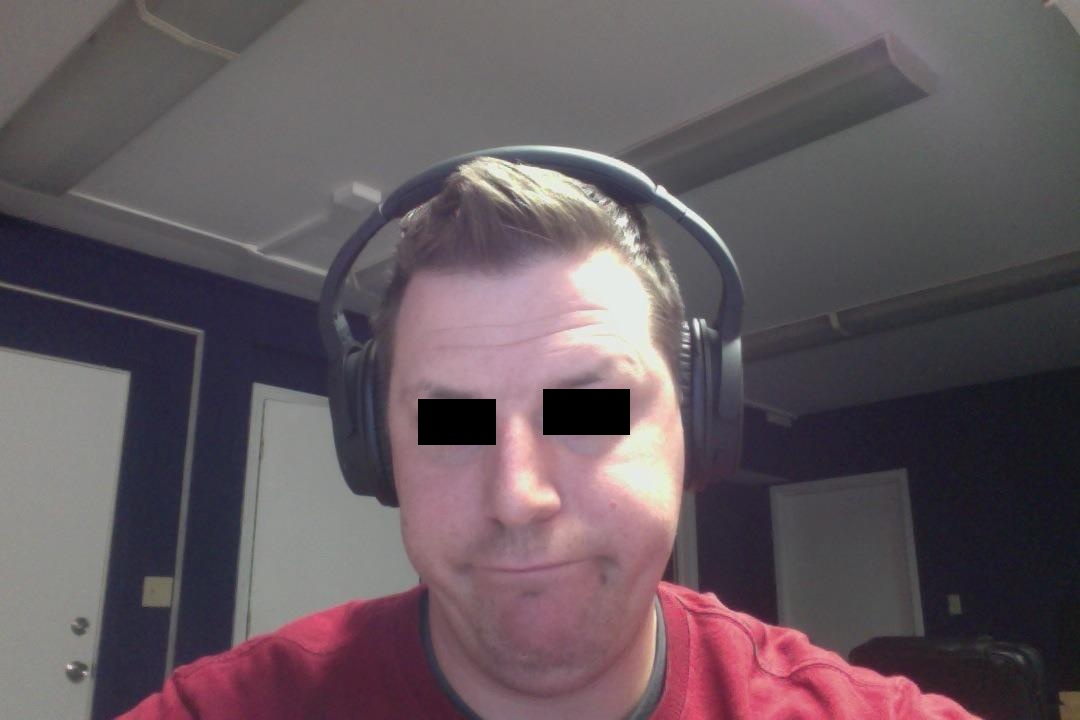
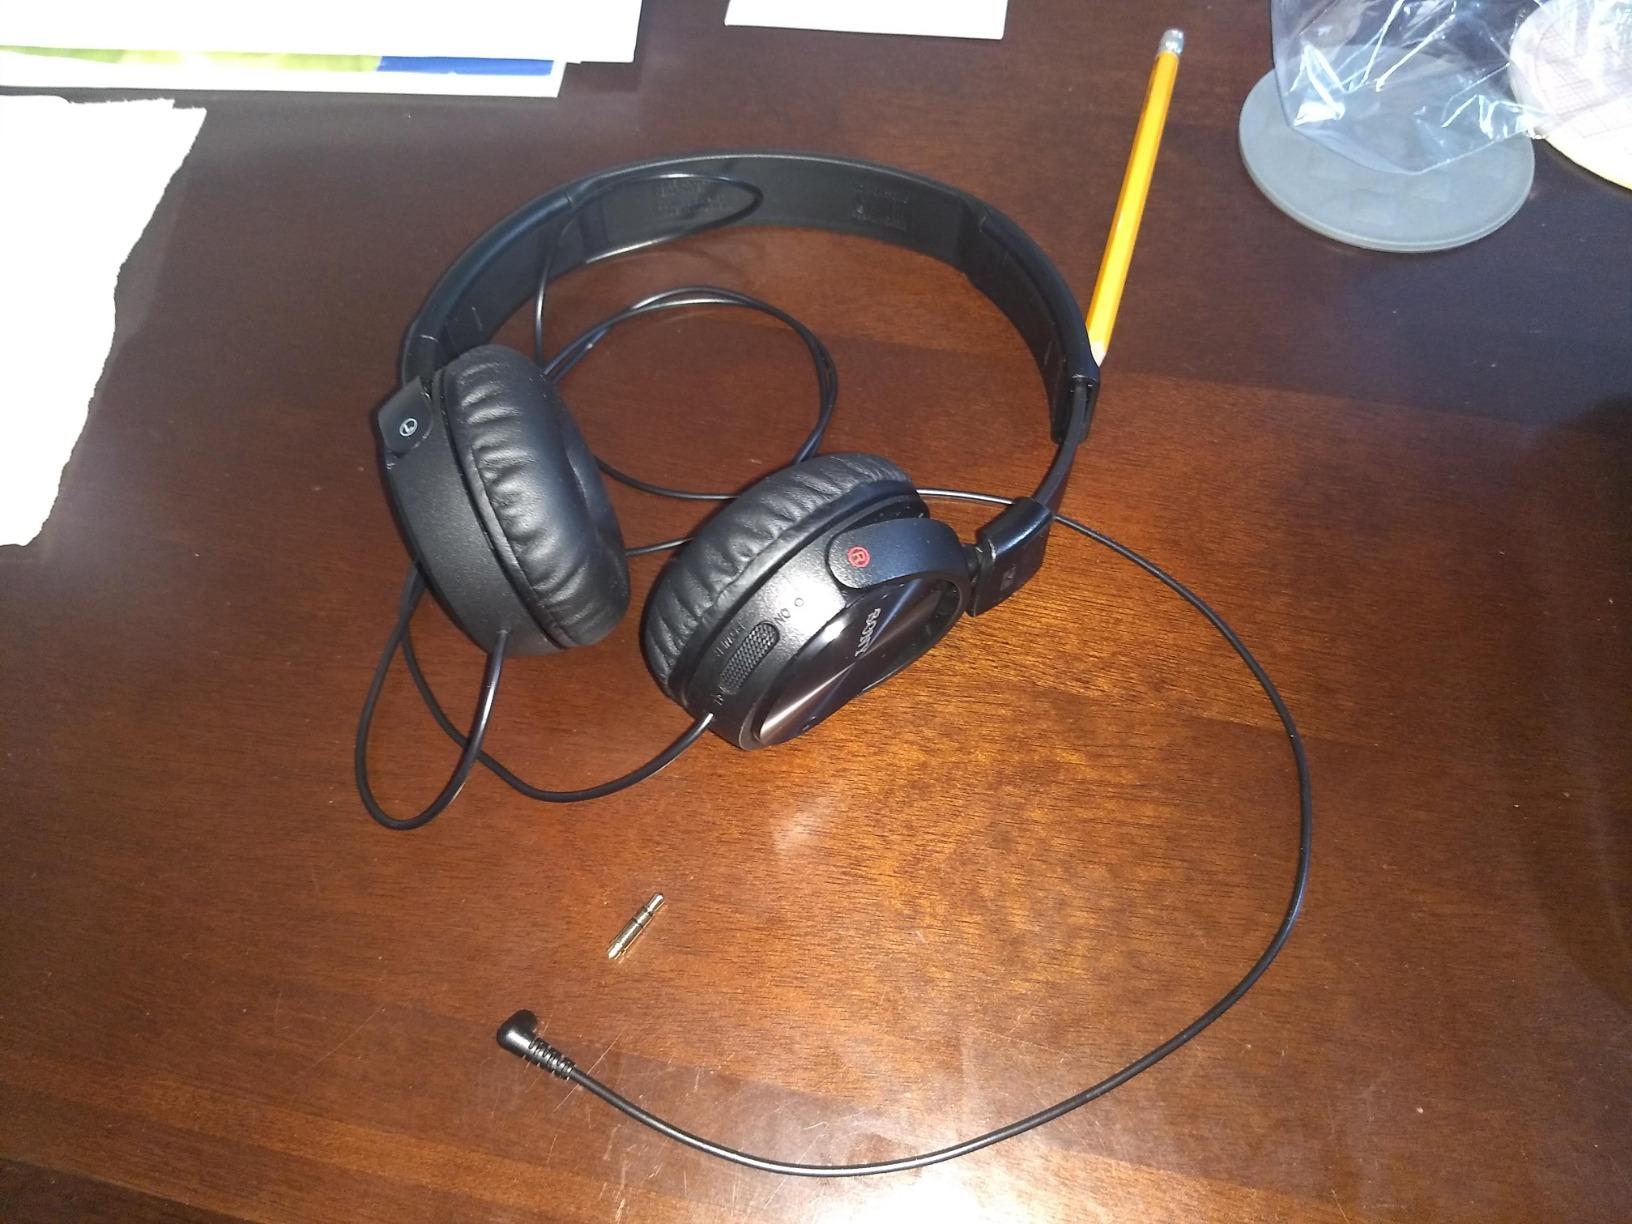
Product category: headphones
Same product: no